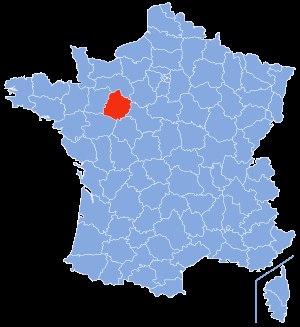
La liste des cavités naturelles les plus longues du département de la Sarthe recense les cavités souterraines naturelles connues dont le développement est supérieur ou égal à quatre mètres.